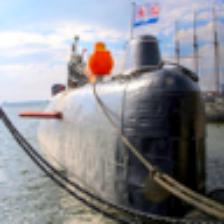
Label: NonHuman